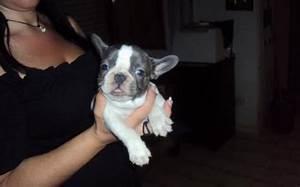
dog